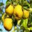
Label: orange